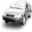
Label: automobile